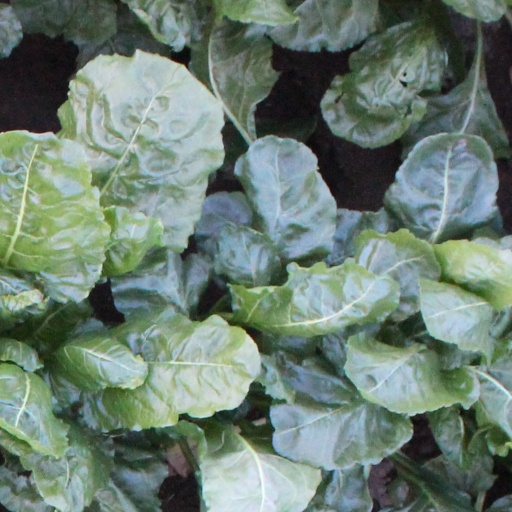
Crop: sugar beet